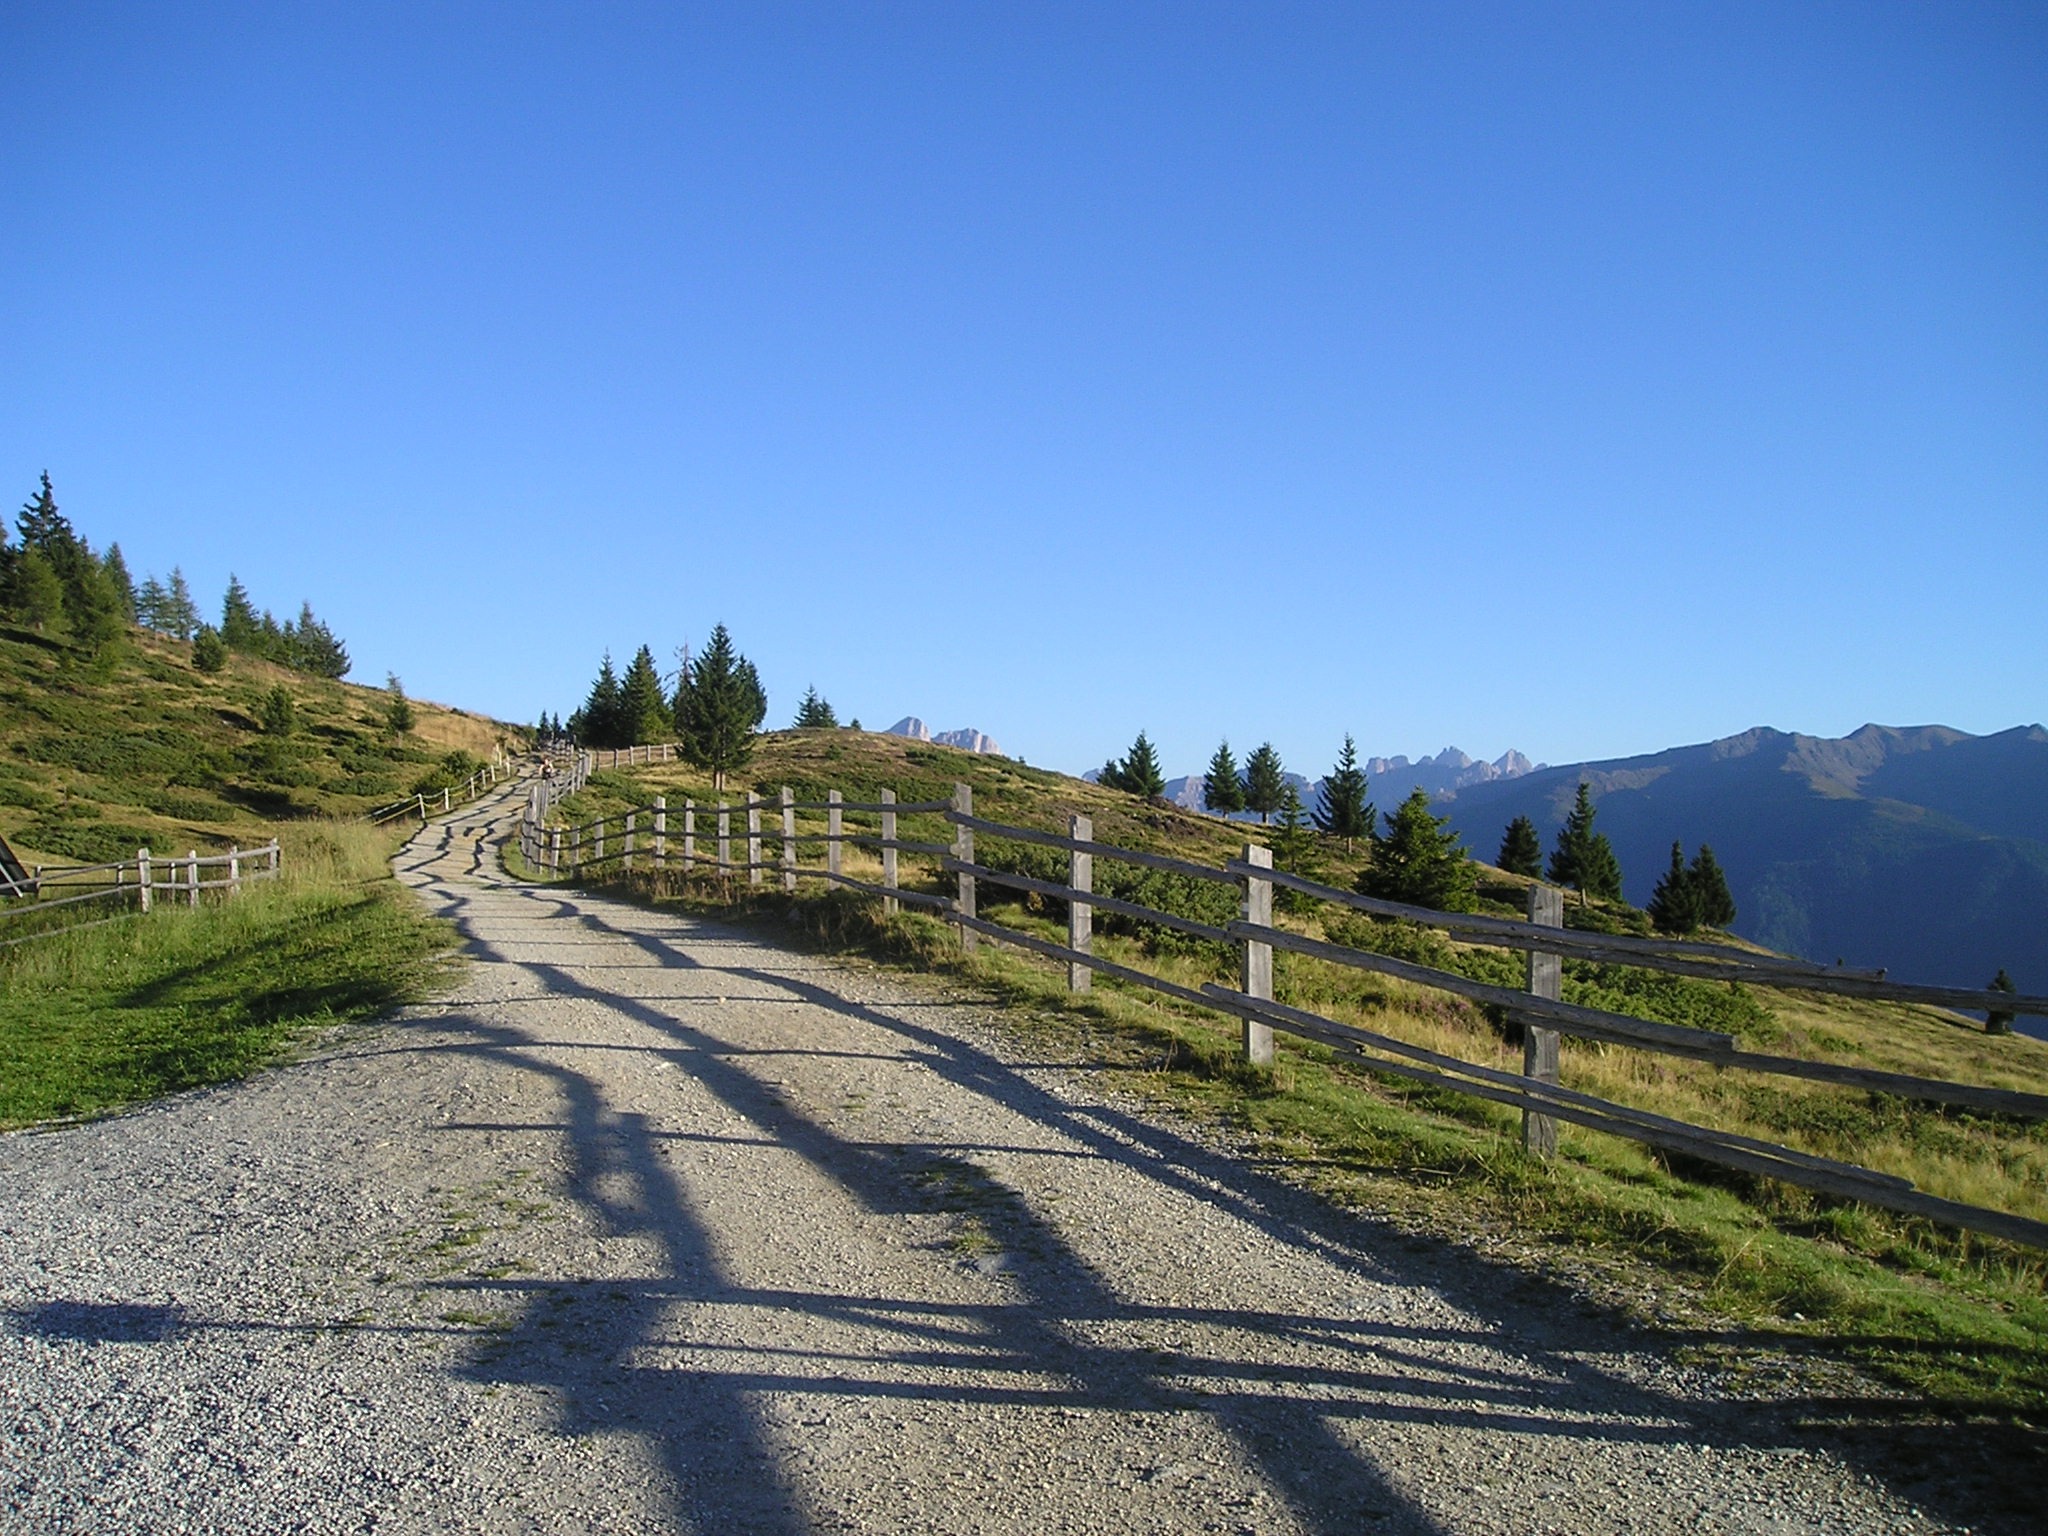
landscape, grass, wilderness, walking, mountain, fence, road, trail, meadow, hill, valley, mountain range, ridge, mountains, alps, plateau, away, ecosystem, dolomites, rural area, landform, south tyrol, mountain pass, geographical feature, mountainous landforms